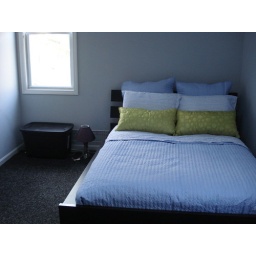
New bedding and bed in guest bedroom